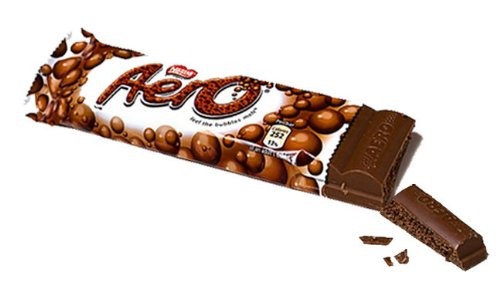
Item Name: Nestle Choc Bar Aero Milk
Value: 1.0
Unit: Count

Price: 1.44